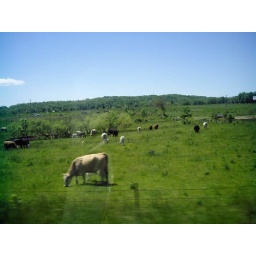
Out in the field having new grass to eat.